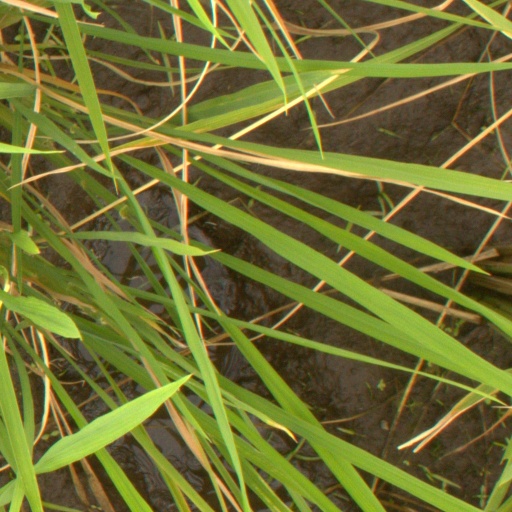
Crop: rice